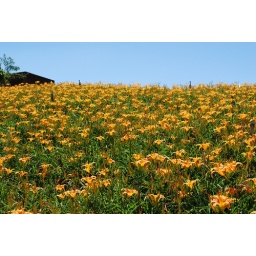
Day Lily field over a hill (Liushidansha), Hualian County, Taiwan